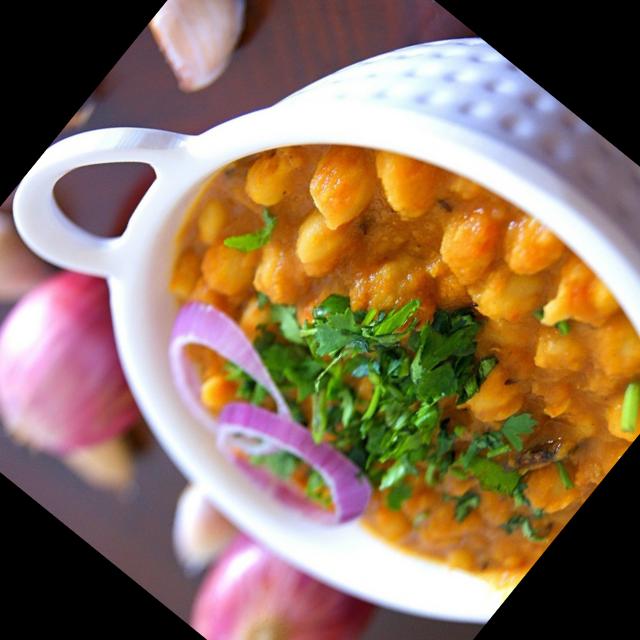
Dish: chole